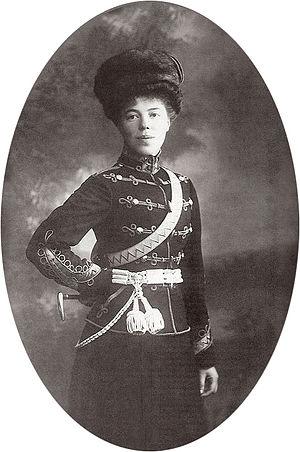
Olga Alexandrovna Romanova, grande duchesse de Russie, née le 13 juin 1882 au palais de Peterhof en Russie et morte le 24 novembre 1960 à Cooksville au Canada, est une princesse de la Maison Romanov et une artiste-peintre.